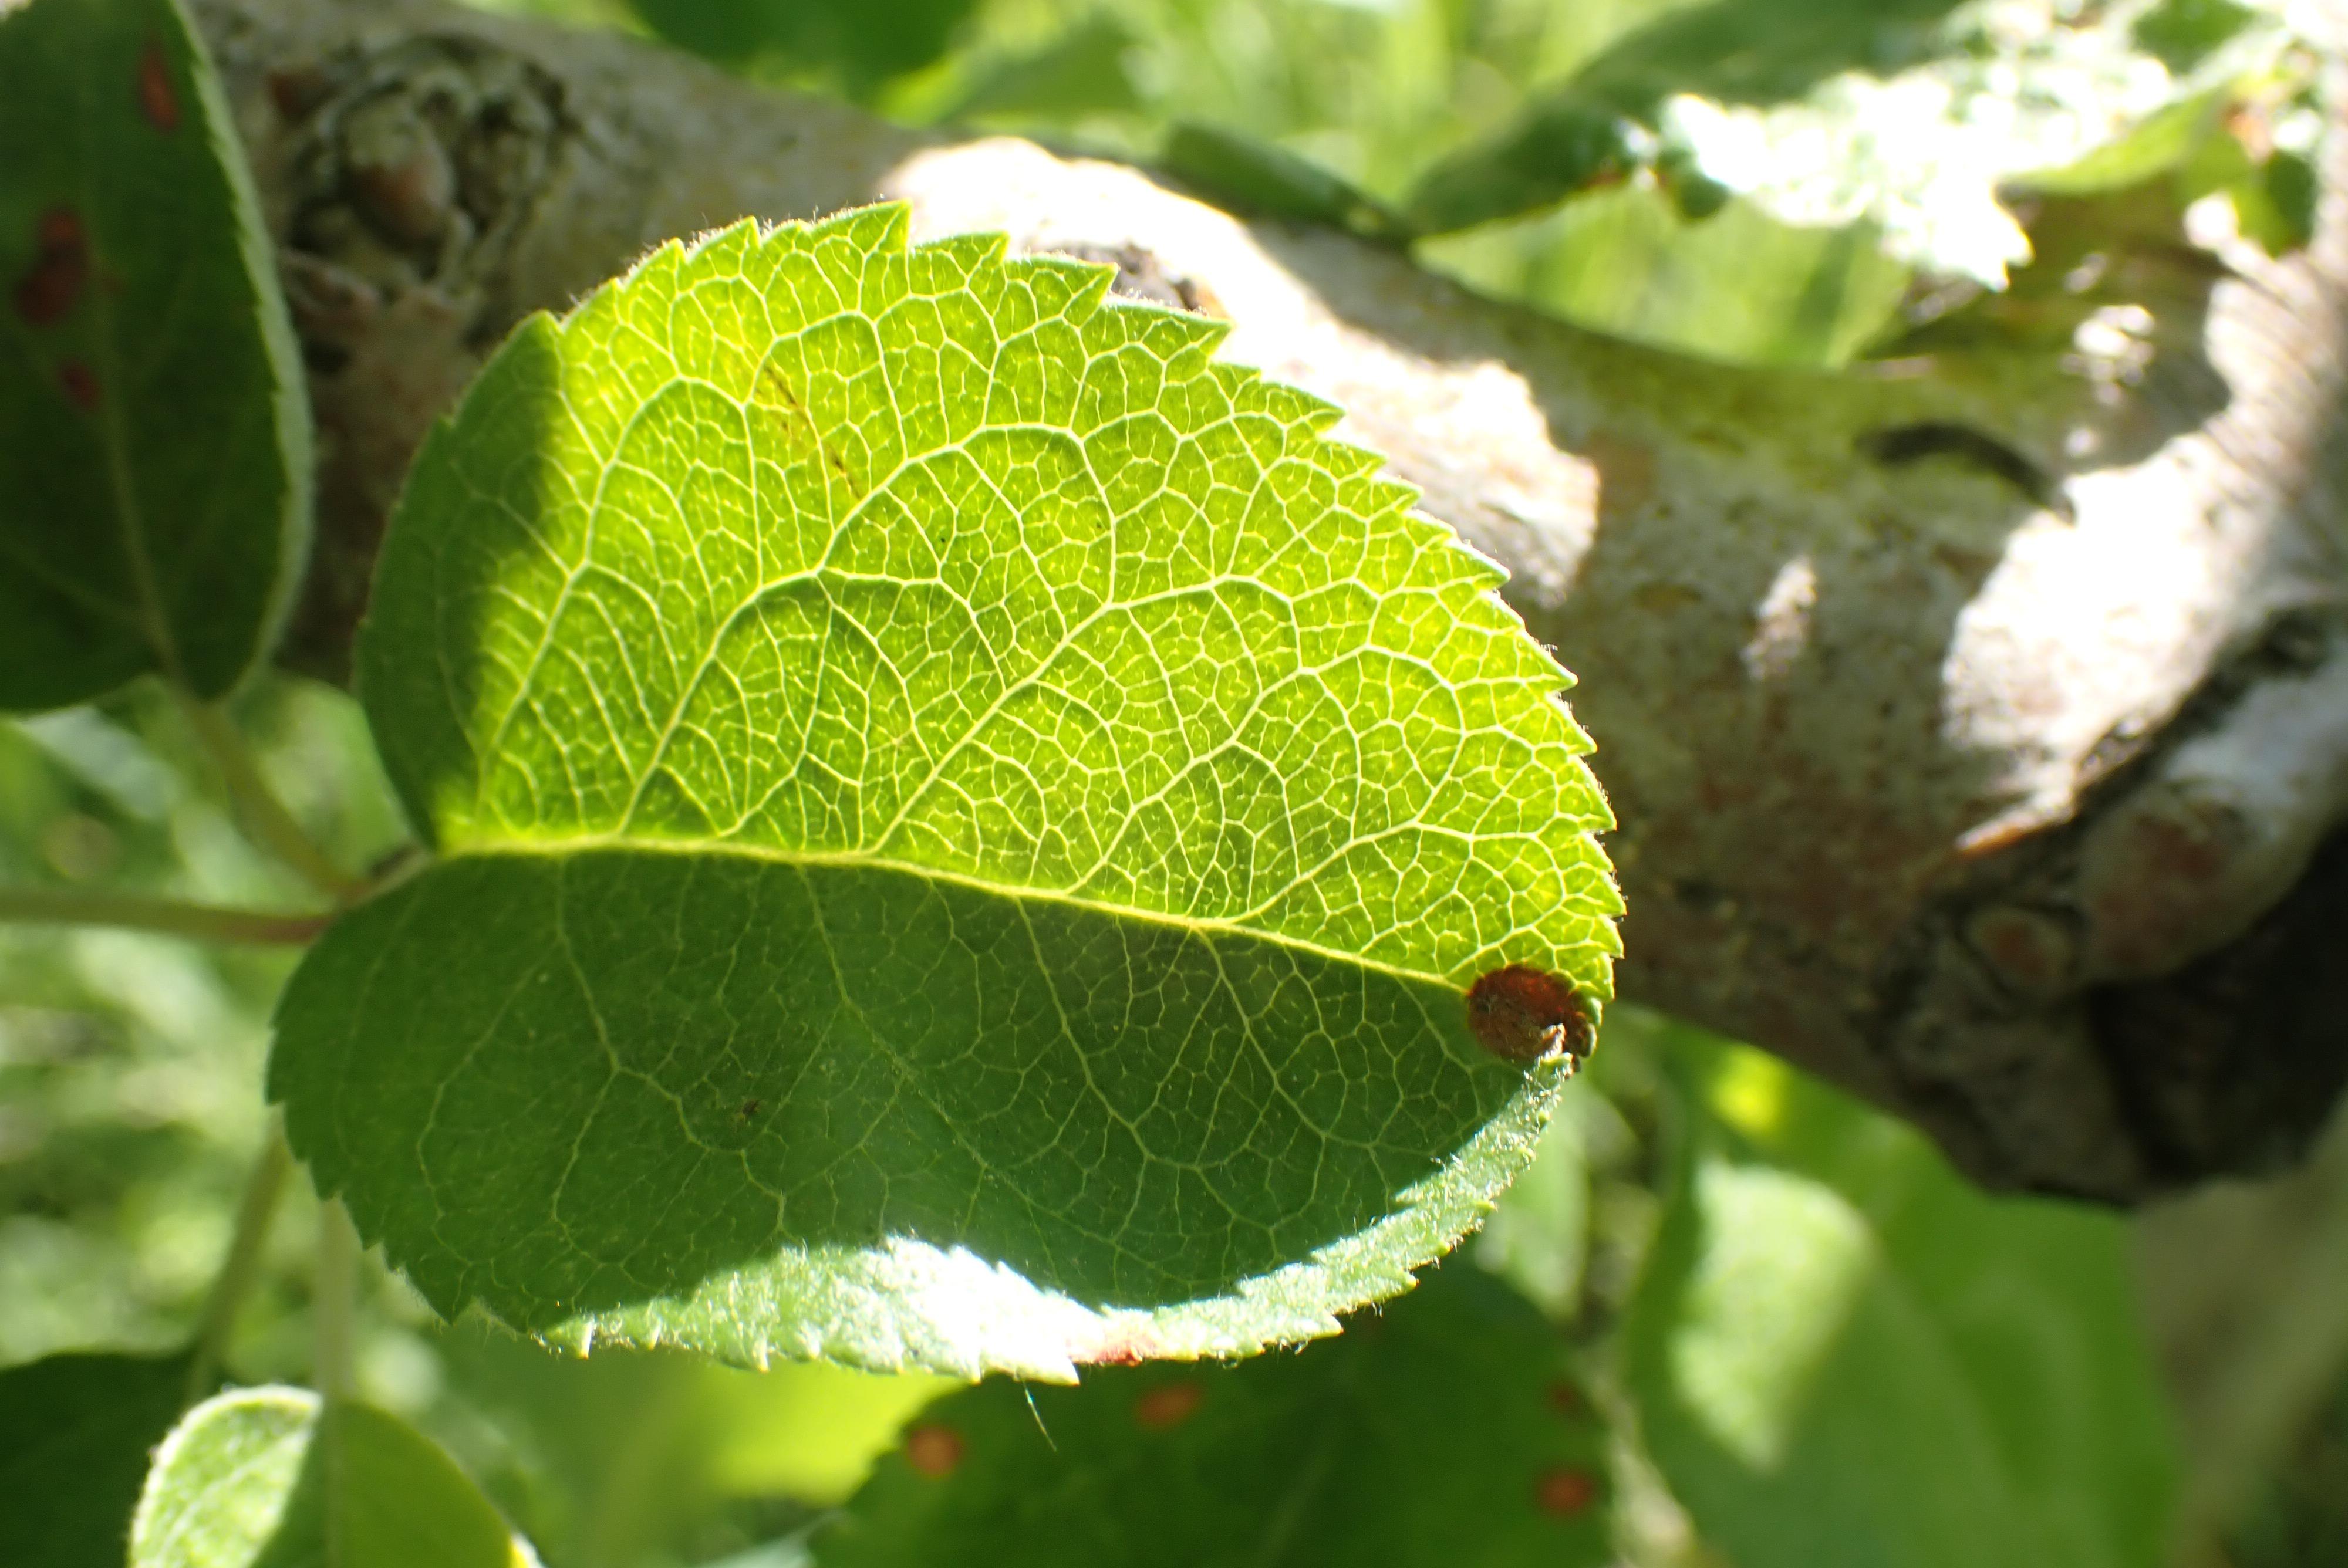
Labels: frog_eye_leaf_spot